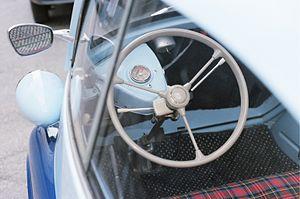
Isetta est le nom d'un véhicule urbain compact conçu par la firme italienne ISO Rivolta. L'Isetta est l'une des microcitadines les plus populaires produites après la Seconde Guerre mondiale, à un moment où les trajets à courte distance sont privilégiés. Nombre de personnes n'ont pas les moyens de s'offrir de grosses automobiles et se tournent vers les scooters ou les motos. Bien que le design original soit italien, d'autres séries ont été produites en Espagne, Belgique, France, Brésil, Allemagne et Royaume-Uni.